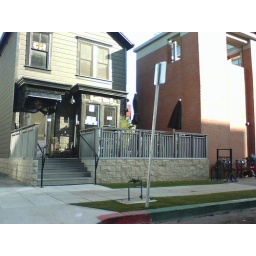
It looks like they decided that they didn't need that cage and warning sign over that water pipe after all.